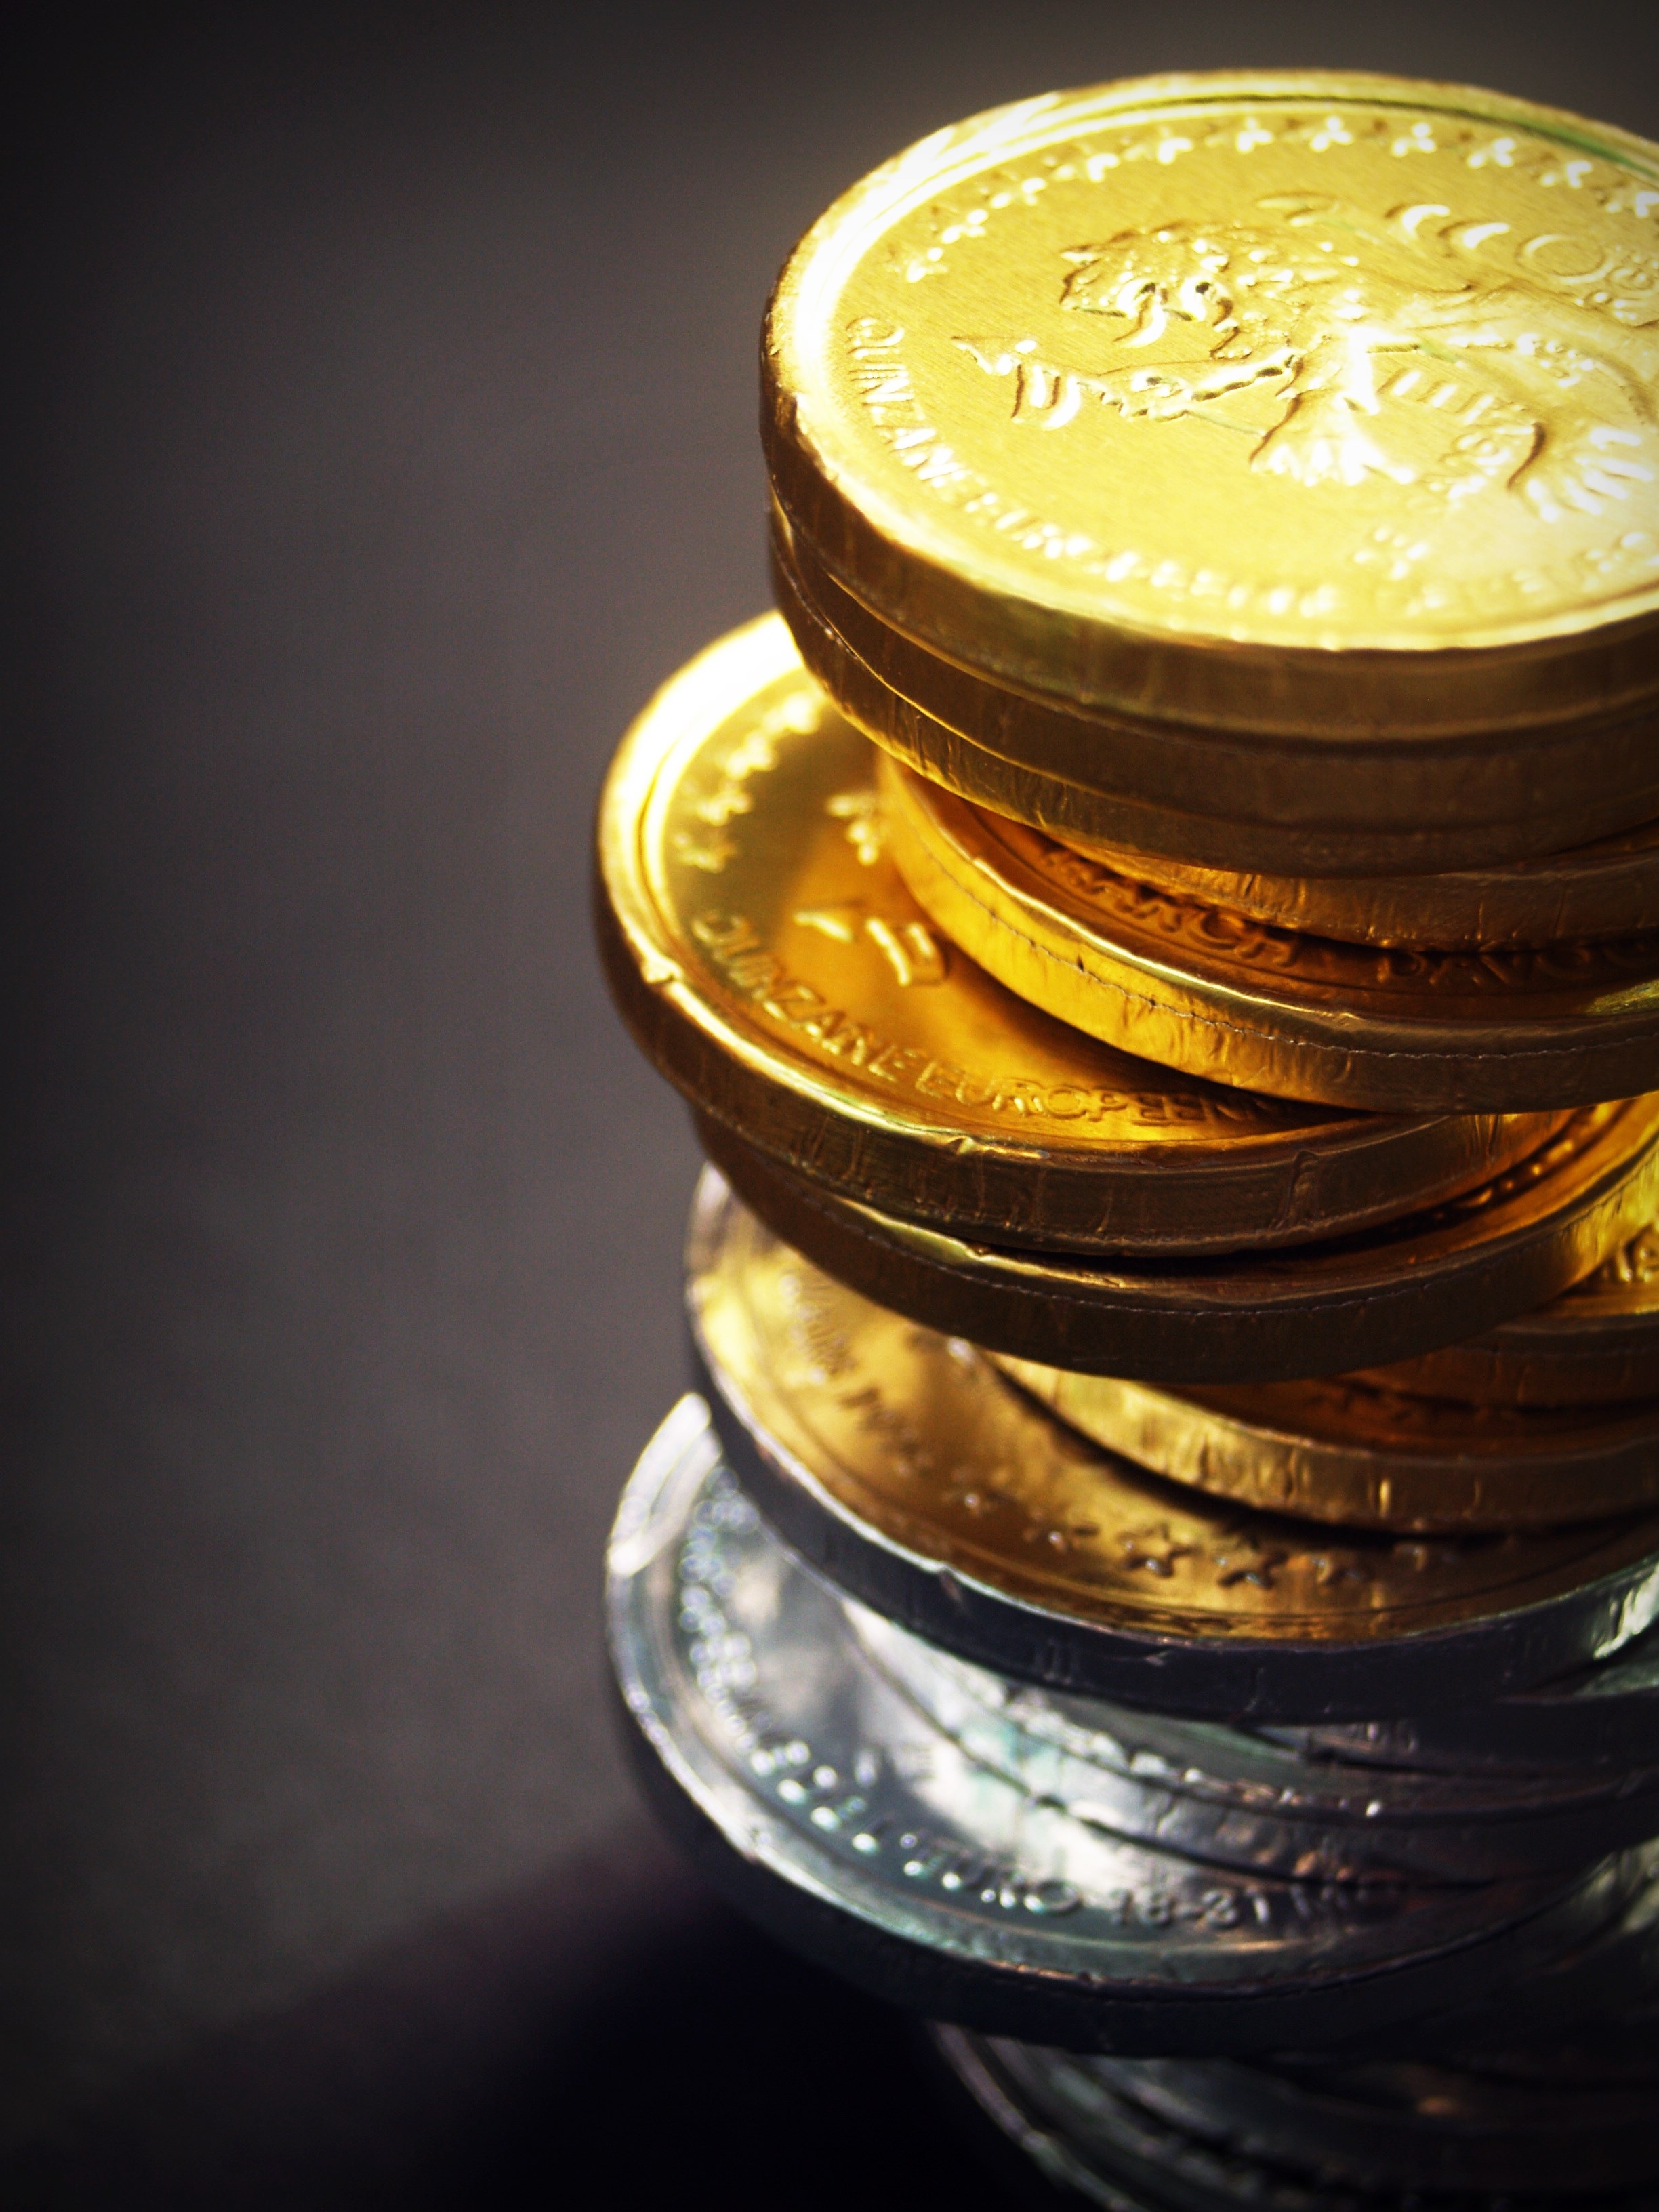
growth, isolated, golden, column, high, tower, metal, money, business, object, close, chart, cash, bank, gold, level, graph, diagram, stock, currency, coin, concept, up, change, saving, banking, rich, economy, income, financial, success, finance, wealth, profit, investment, salary, rate